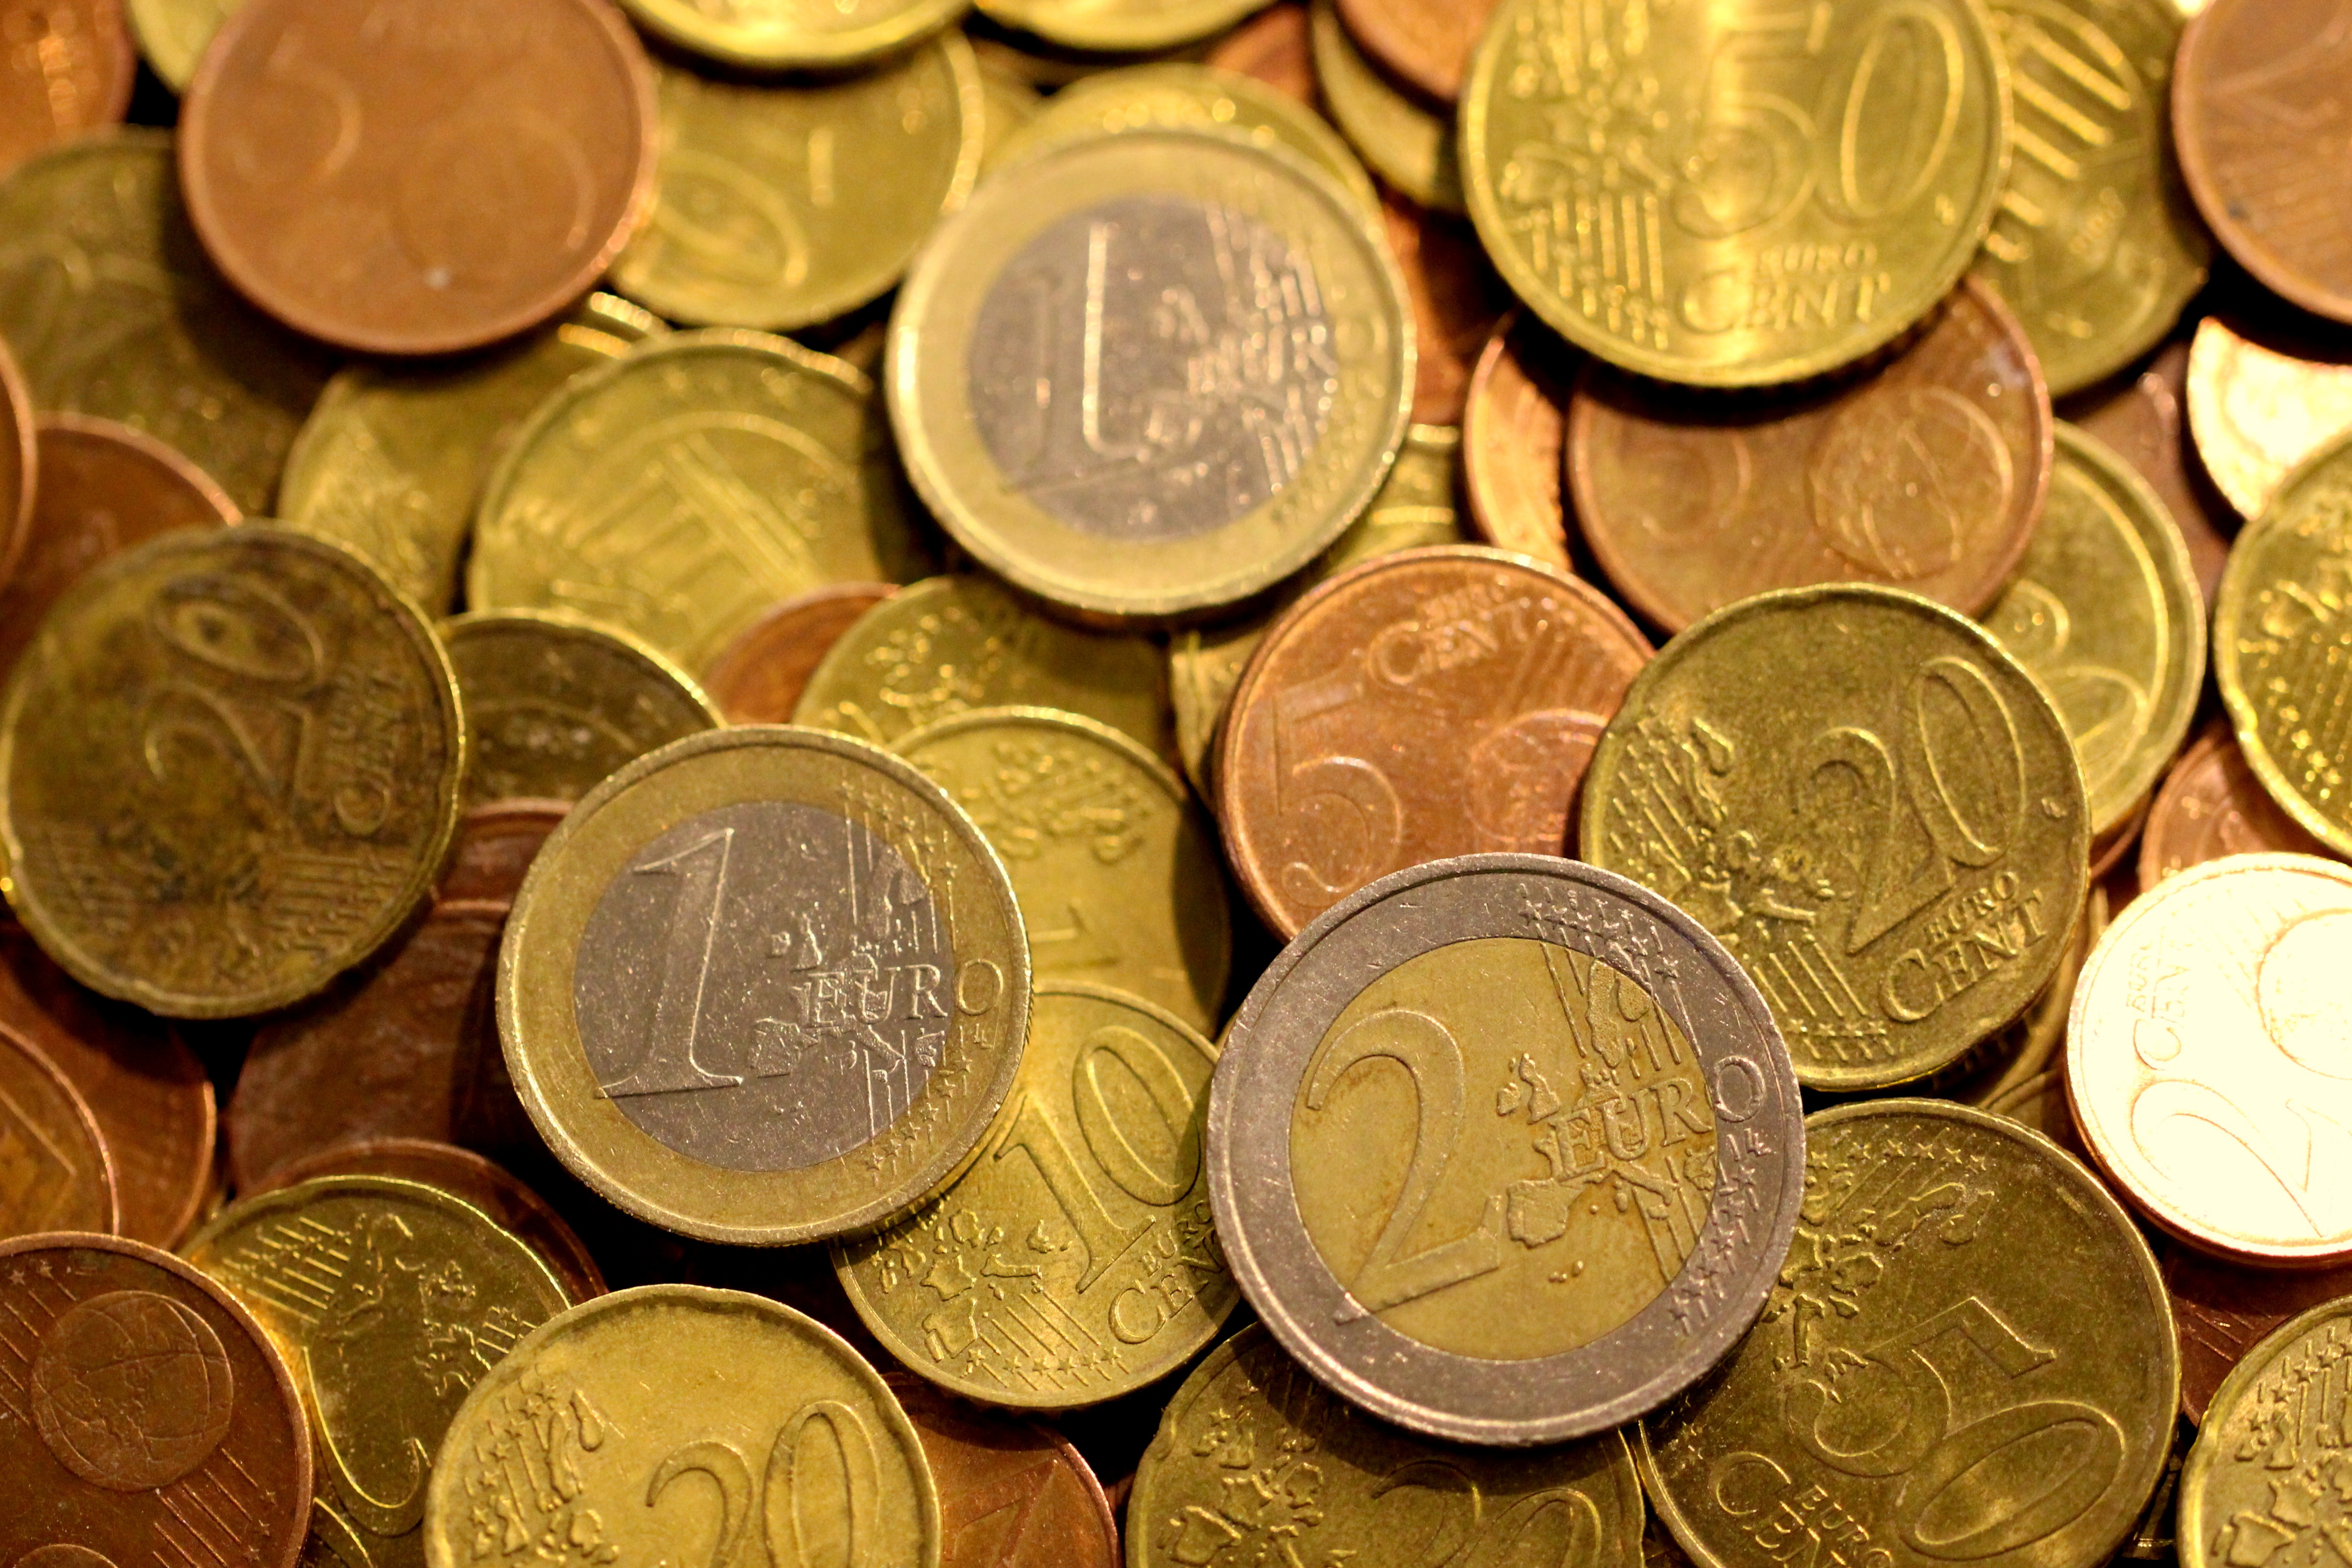
golden, metal, money, market, business, material, cash, bank, gold, stock, currency, euro, coin, dollar, banking, rich, credit, economy, payment, financial, success, finance, wealth, fund